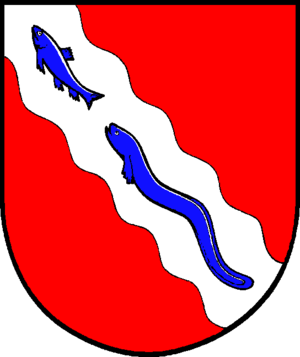
Fockbek est une commune d'Allemagne située dans l'arrondissement de Rendsburg-Eckernförde.